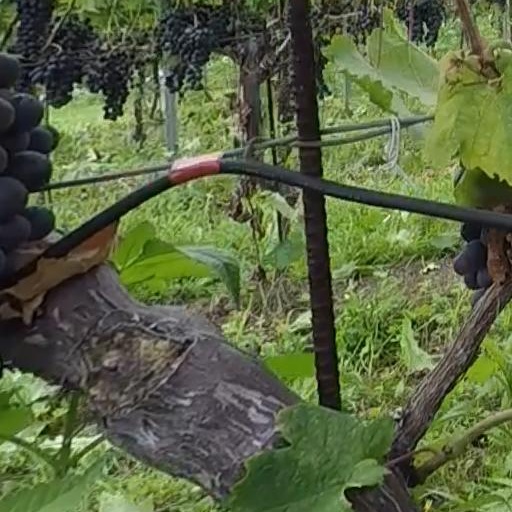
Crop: grape